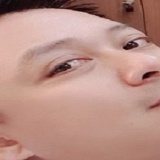
ca sĩ Tuấn Hưng